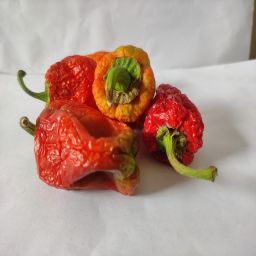
Crop: Bell Pepper
Quality: Dried